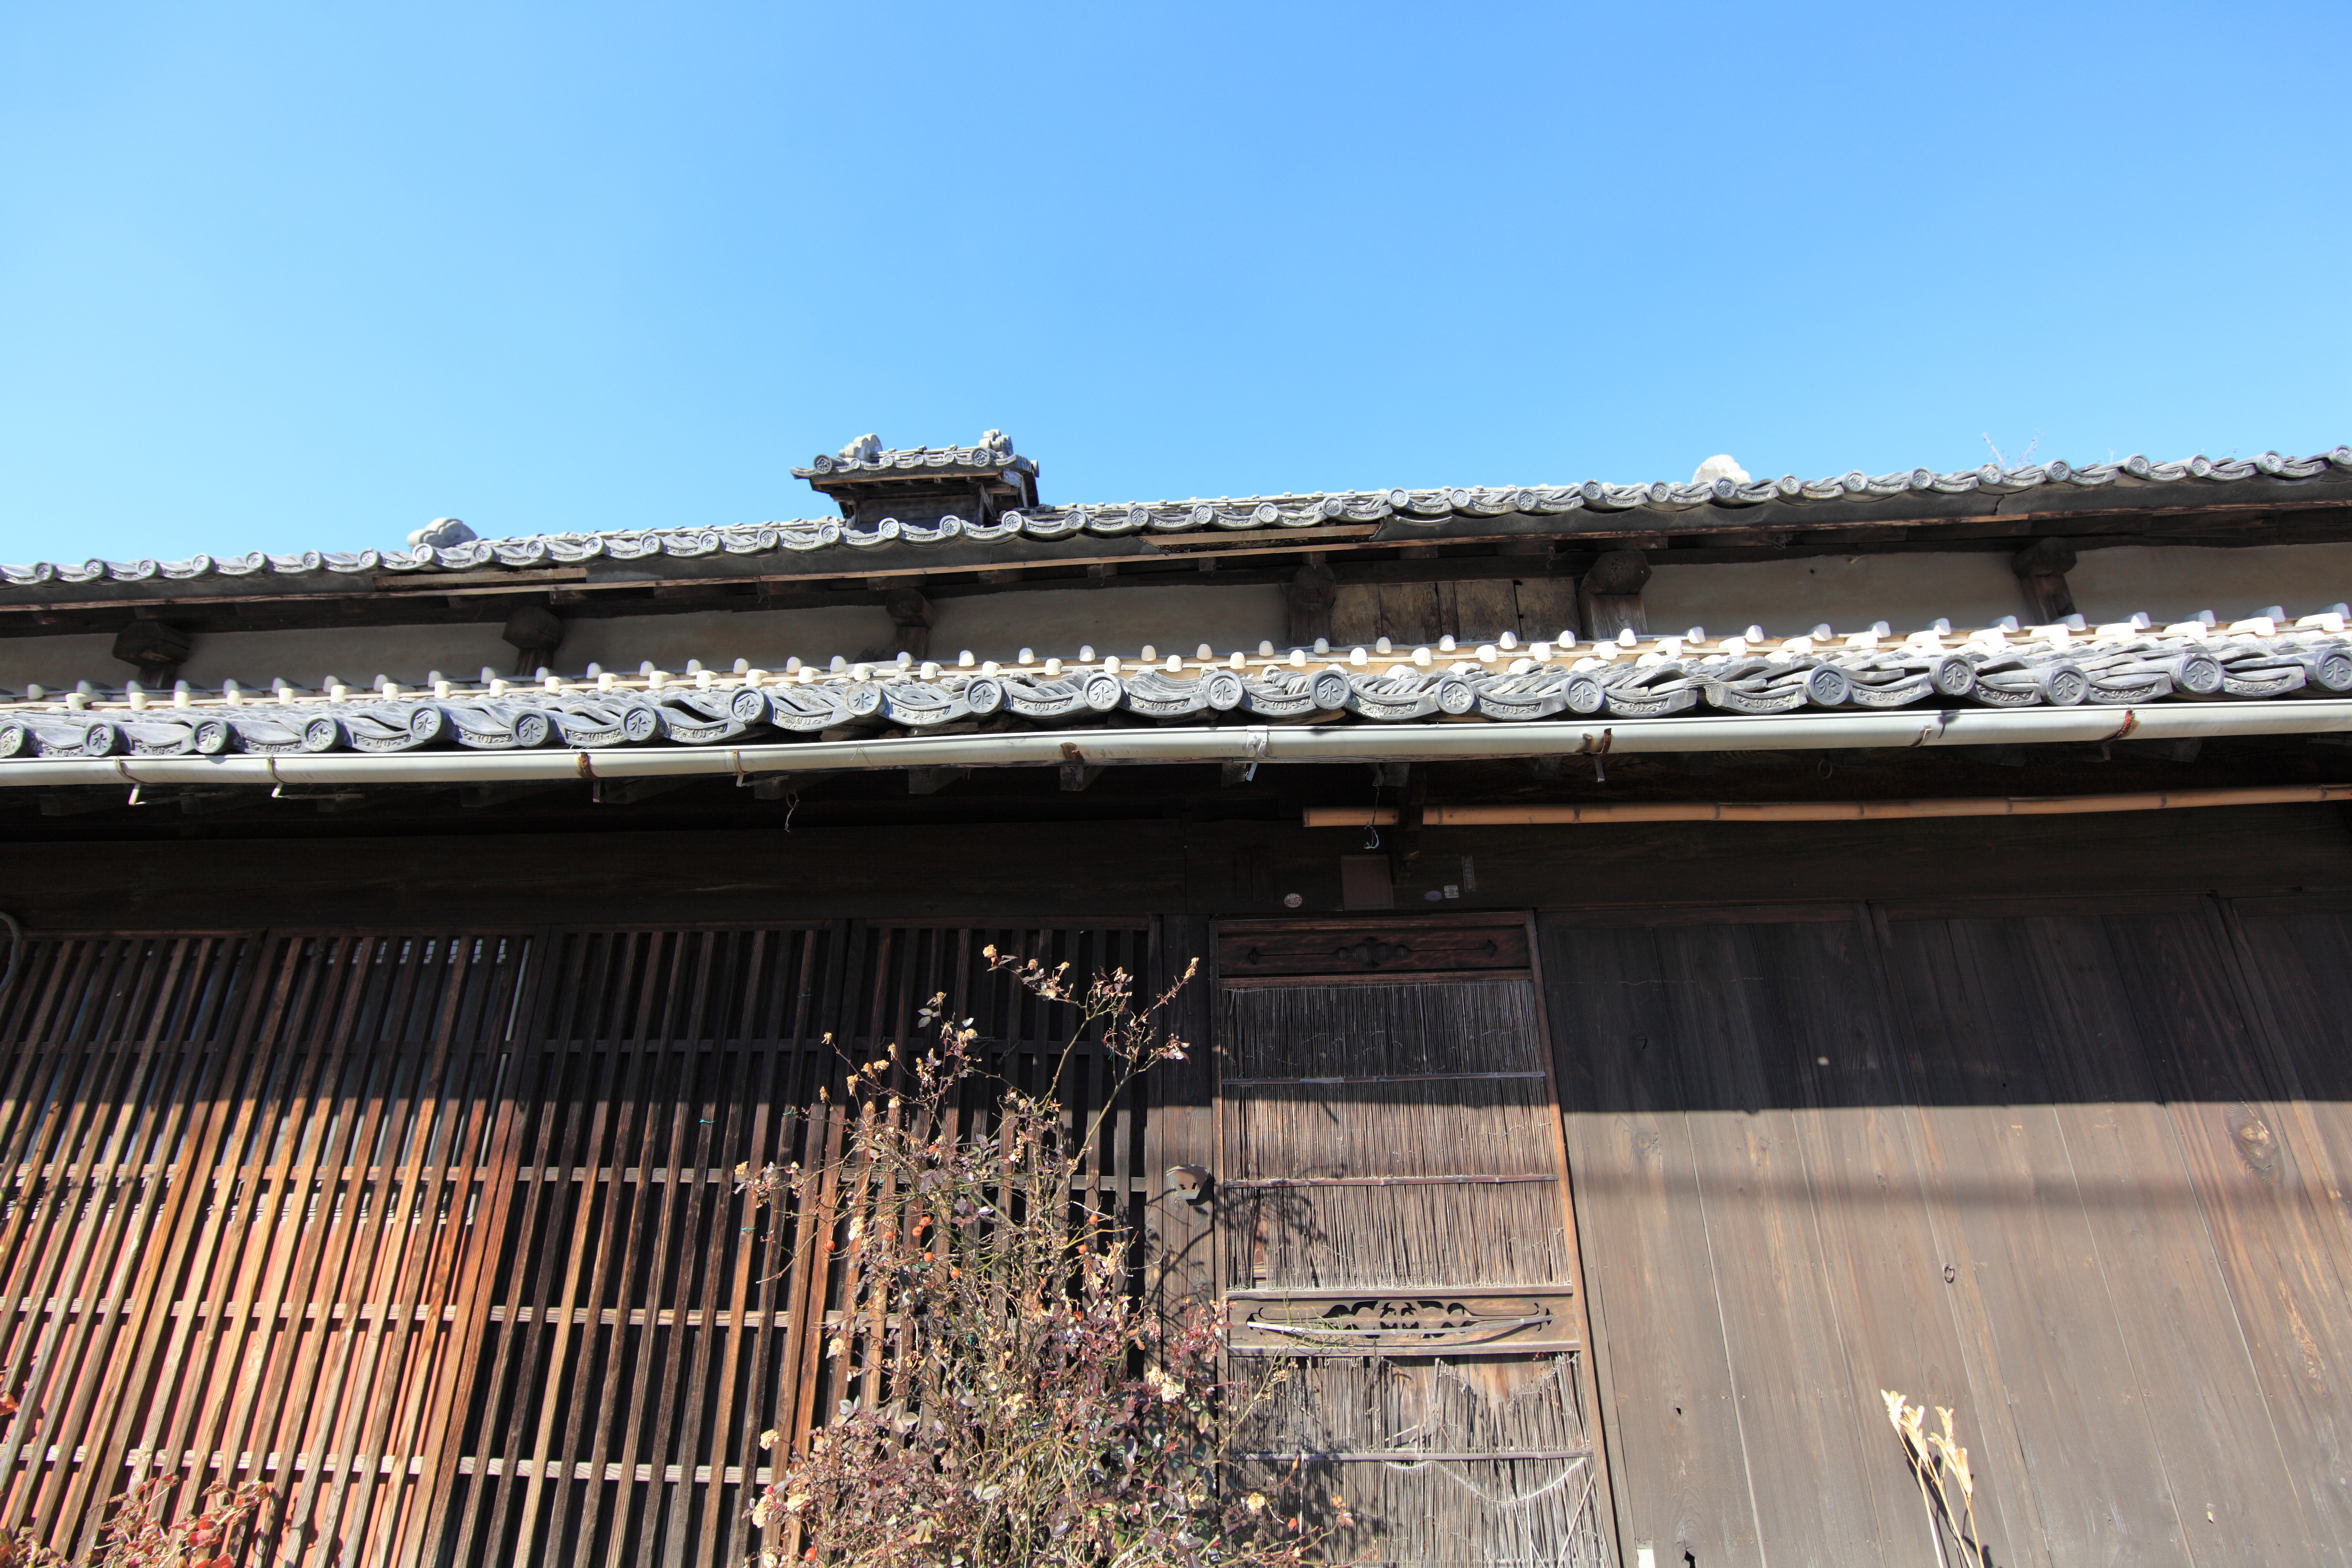
structure, track, bridge, house, roof, home, overpass, transport, high, ancient, exterior, stadium, design, japanese, 5d, style, hires, markii, traditional, hi, res, resolution, ibaraki, sakuragawa, makabe, sport venue